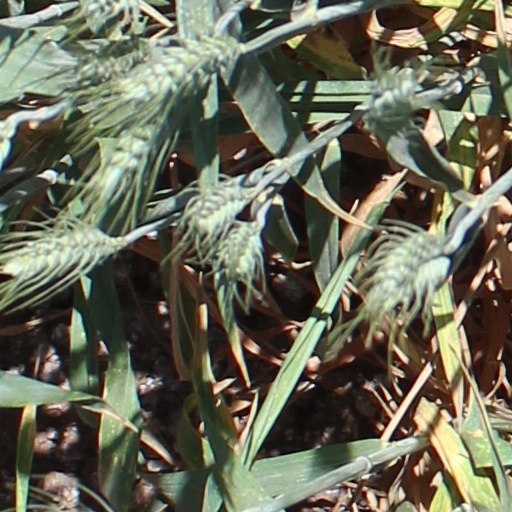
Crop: wheat